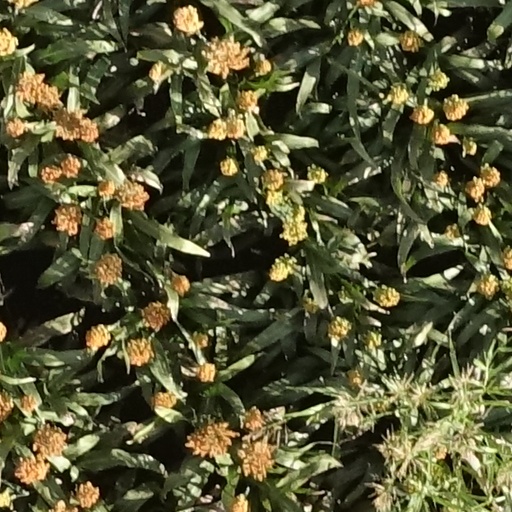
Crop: sorghum